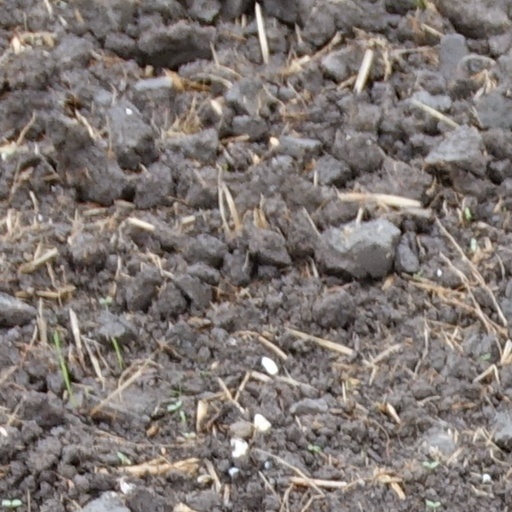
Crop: wheat